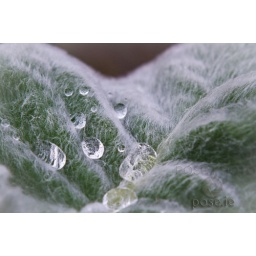
A furry plant pictured in the National Botanic Gardens, Glasnevin, Dublin.